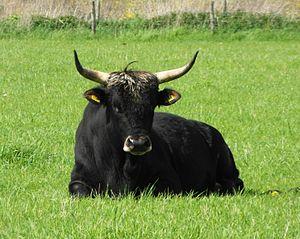
Rewilding Europe est une organisation à but non lucratif basée à Nimègue, aux Pays-Bas, qui travaille à recréer des espaces plus sauvages dans au moins dix régions différentes d'Europe.
Le programme Tauros, anciennement connu sous le nom de projet TaurOs, est une coopération entre la fondation néerlandaise Stichting Taurus et des universités telles que l'université de Wageningen. Il s'agit d'un effort international pour créer une race de bétail qui soit la plus proche possible de l'aurochs éteint, ancêtre sauvage du bétail domestique, et qui remplisse le rôle écologique autrefois exercé par l'aurochs au sein des écosystèmes européens.